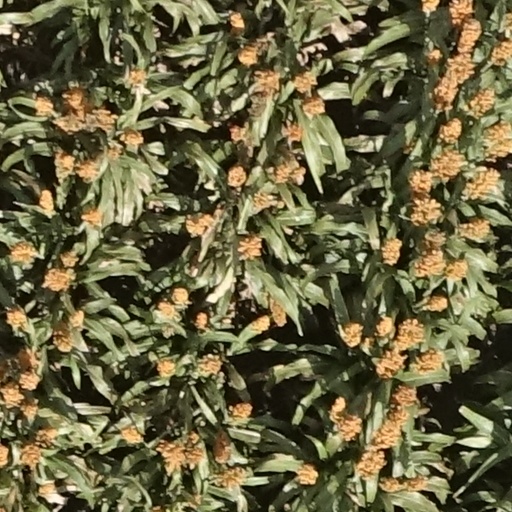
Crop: sorghum